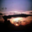
Label: cloud